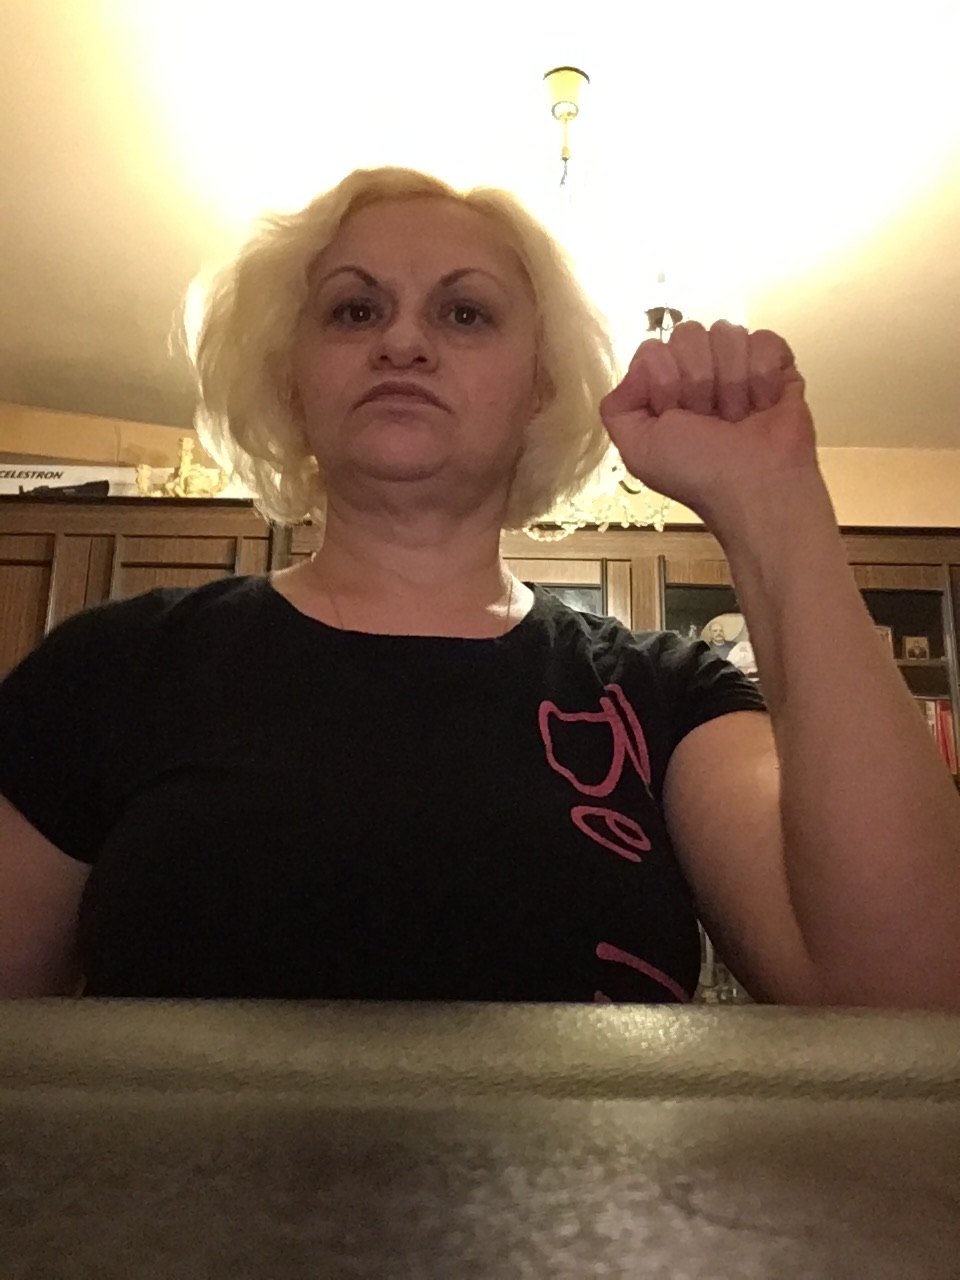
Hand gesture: fist